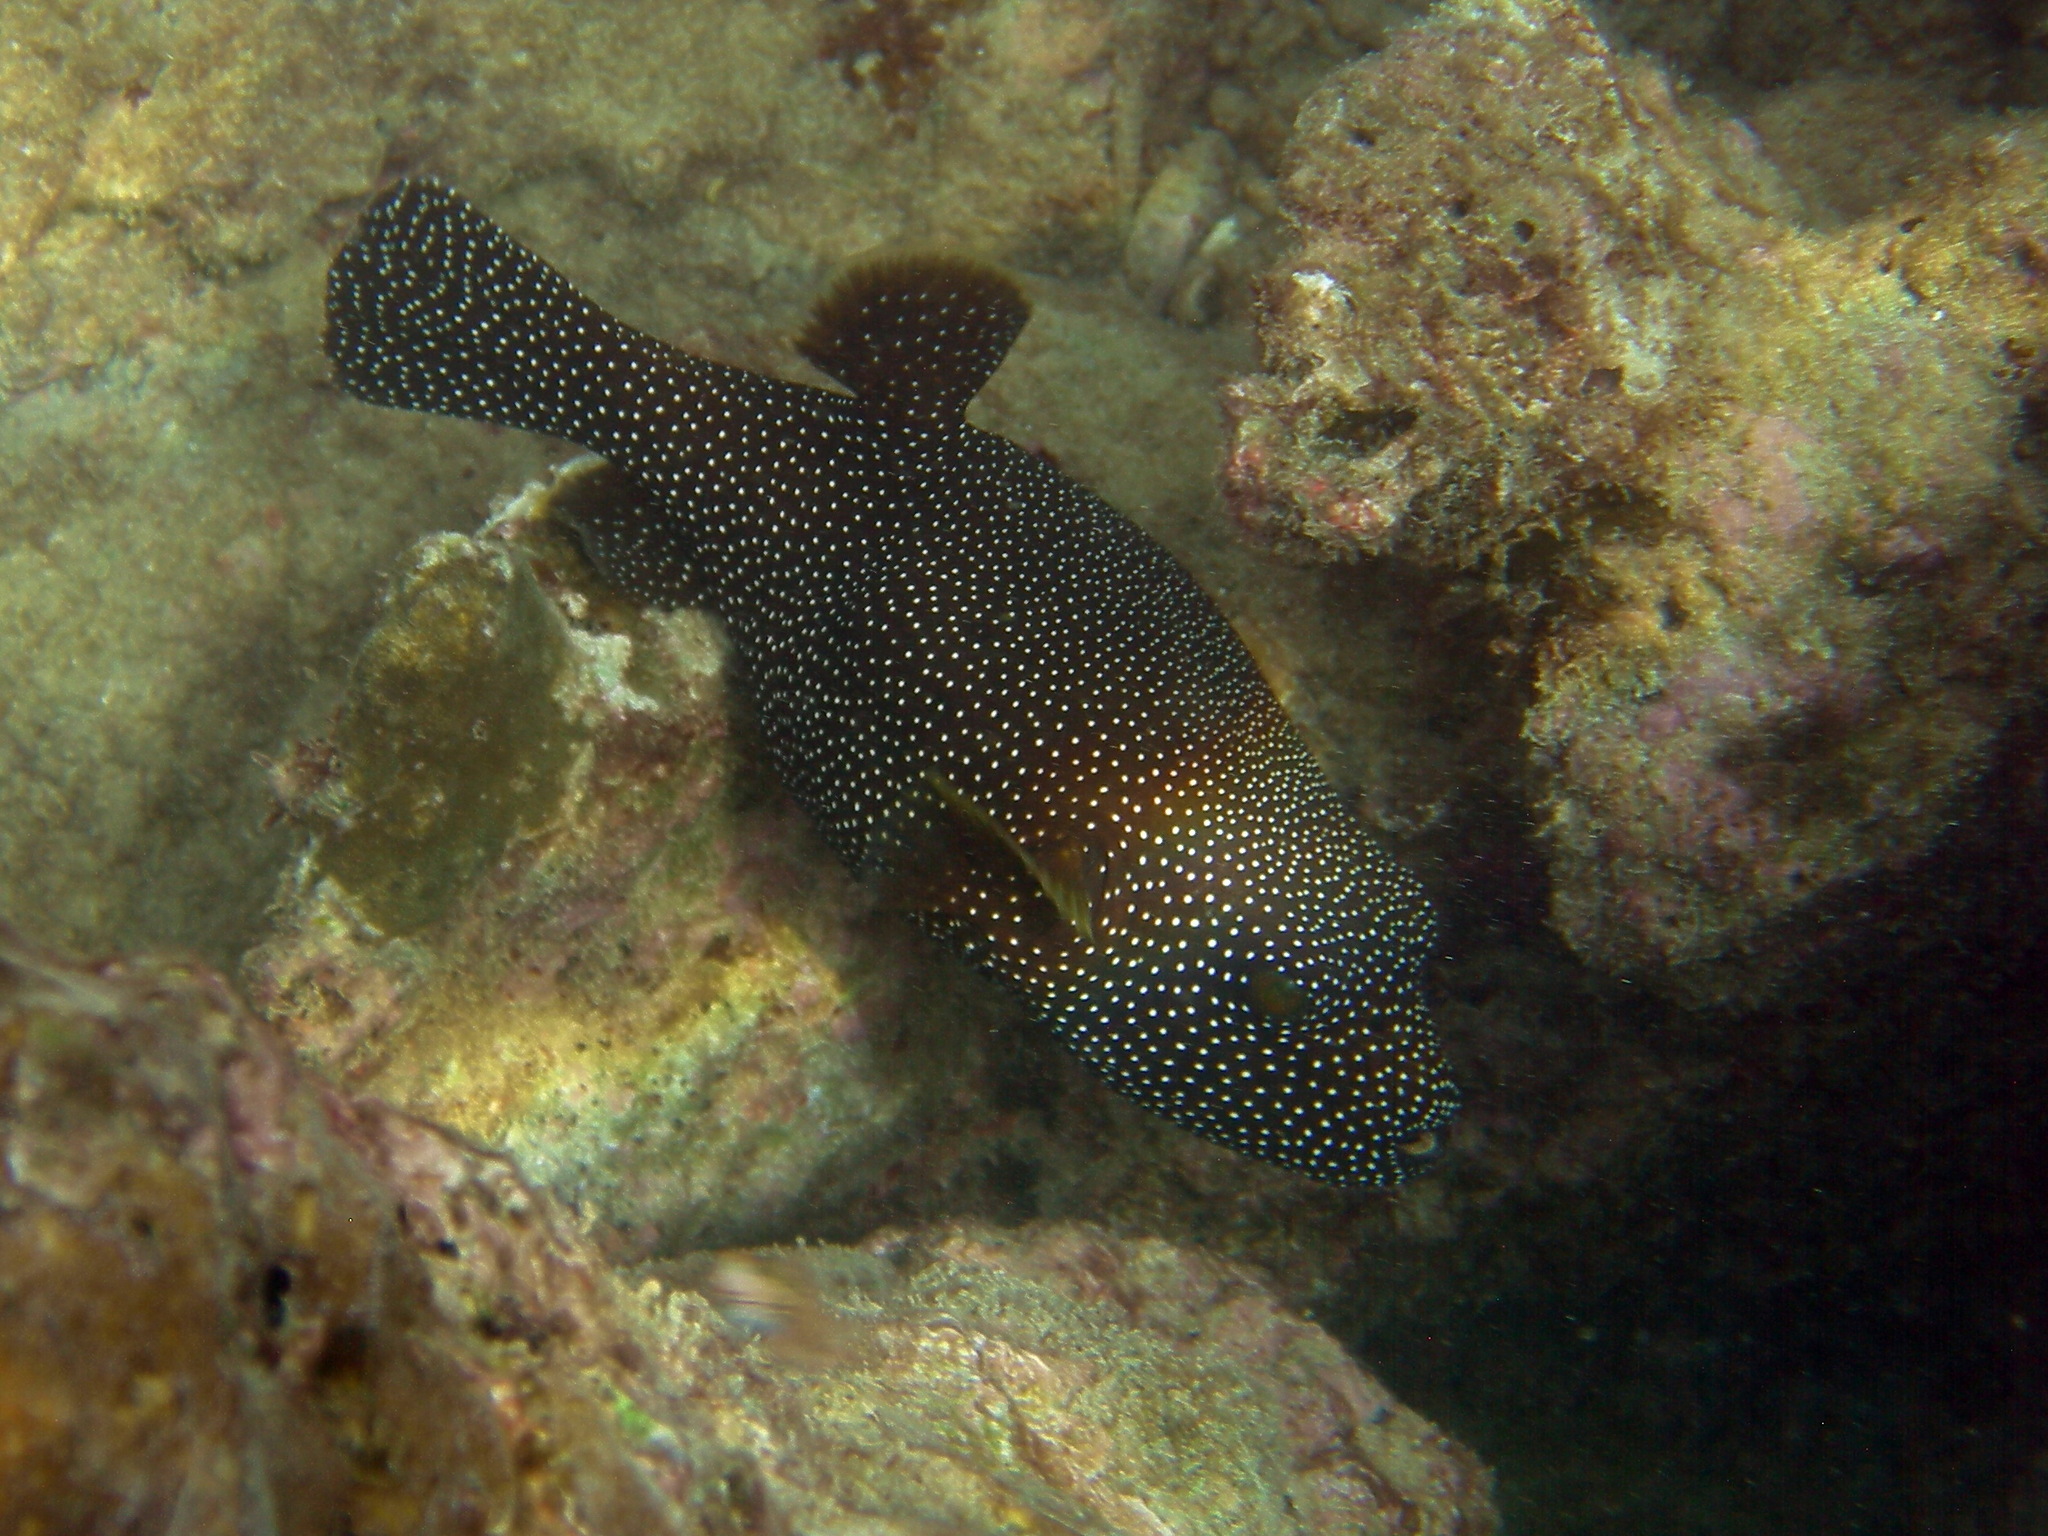
Arothron meleagris (Guineafowl Puffer)